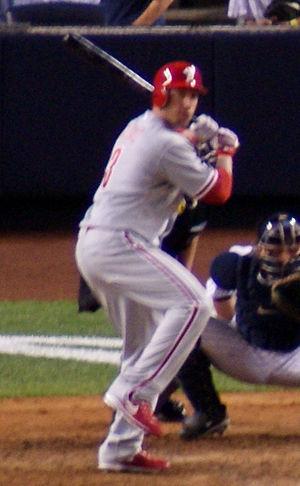
Ross Peter Gload est un ancien joueur professionnel de baseball.